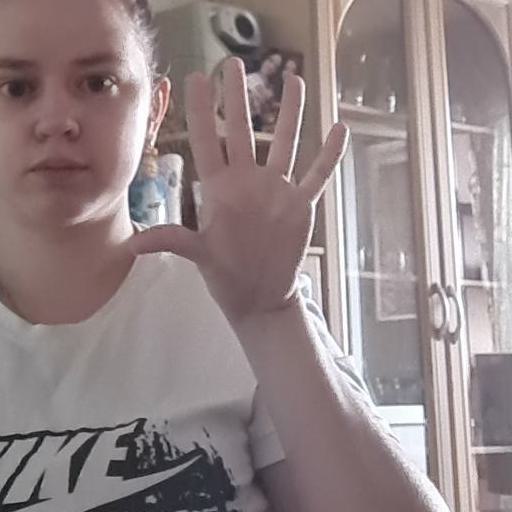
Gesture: palm